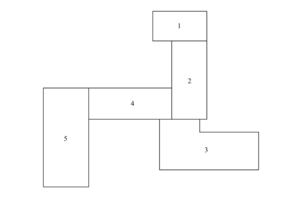
Plan schématique du bâtiment du Bauhaus à Dessau
Le bâtiment du Bauhaus de Dessau est un ensemble architectural moderne situé à Dessau-Roßlau, en Allemagne et destiné originellement à accueillir l'école d'art, de design et d'architecture du Bauhaus. Il a été construit entre 1925 et 1926 selon les plans de l'architecte et directeur du Bauhaus Walter Gropius pour accueillir l'école auparavant située à Weimar et contrainte de déménager à Dessau en 1925.